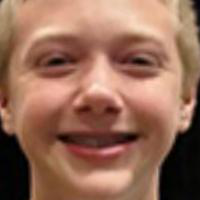
Age group: age 11-20